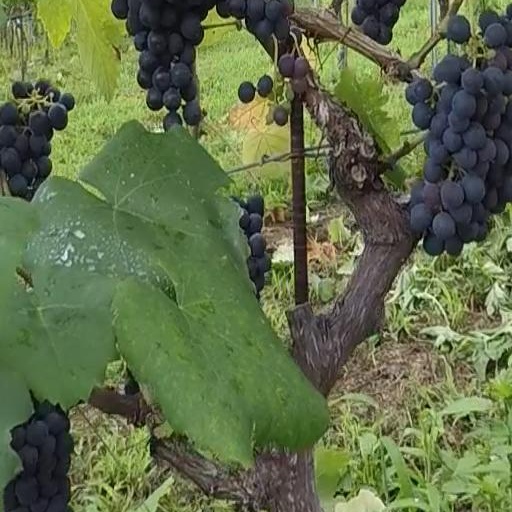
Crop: grape